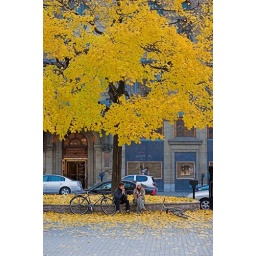
Talking under the golden tree